Quan Hongchan

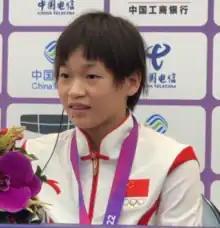
Quan in 2023

Quan Hongchan (born 28 March 2007) is a Chinese diver, national champion, and Olympic champion. At the 2020 Summer Olympics, she won the gold medal in the individual 10 metre platform event. At the 2024 Summer Olympics, Quan won the gold medal in the individual 10 metre platform event and, alongside teammate Chen Yuxi, also won gold in the 10 metre synchronized platform.